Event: Nepal Earthquake
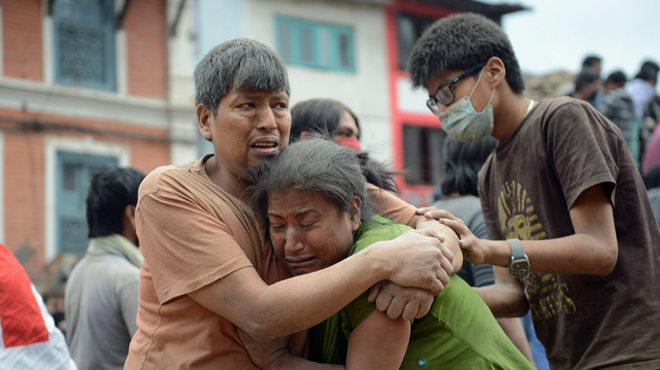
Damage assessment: no_damage